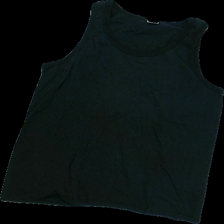
View: front
Type: Tank top
Category: Ladies
Brand: Not Applicable
Colors: Black
Material: 100%cotton
Pattern: Plain
Cut: Regular, C-collar
Size: M
Season: Summer
Trend: No trend
Stains: No
Price range: <50
Recommended usage: Export